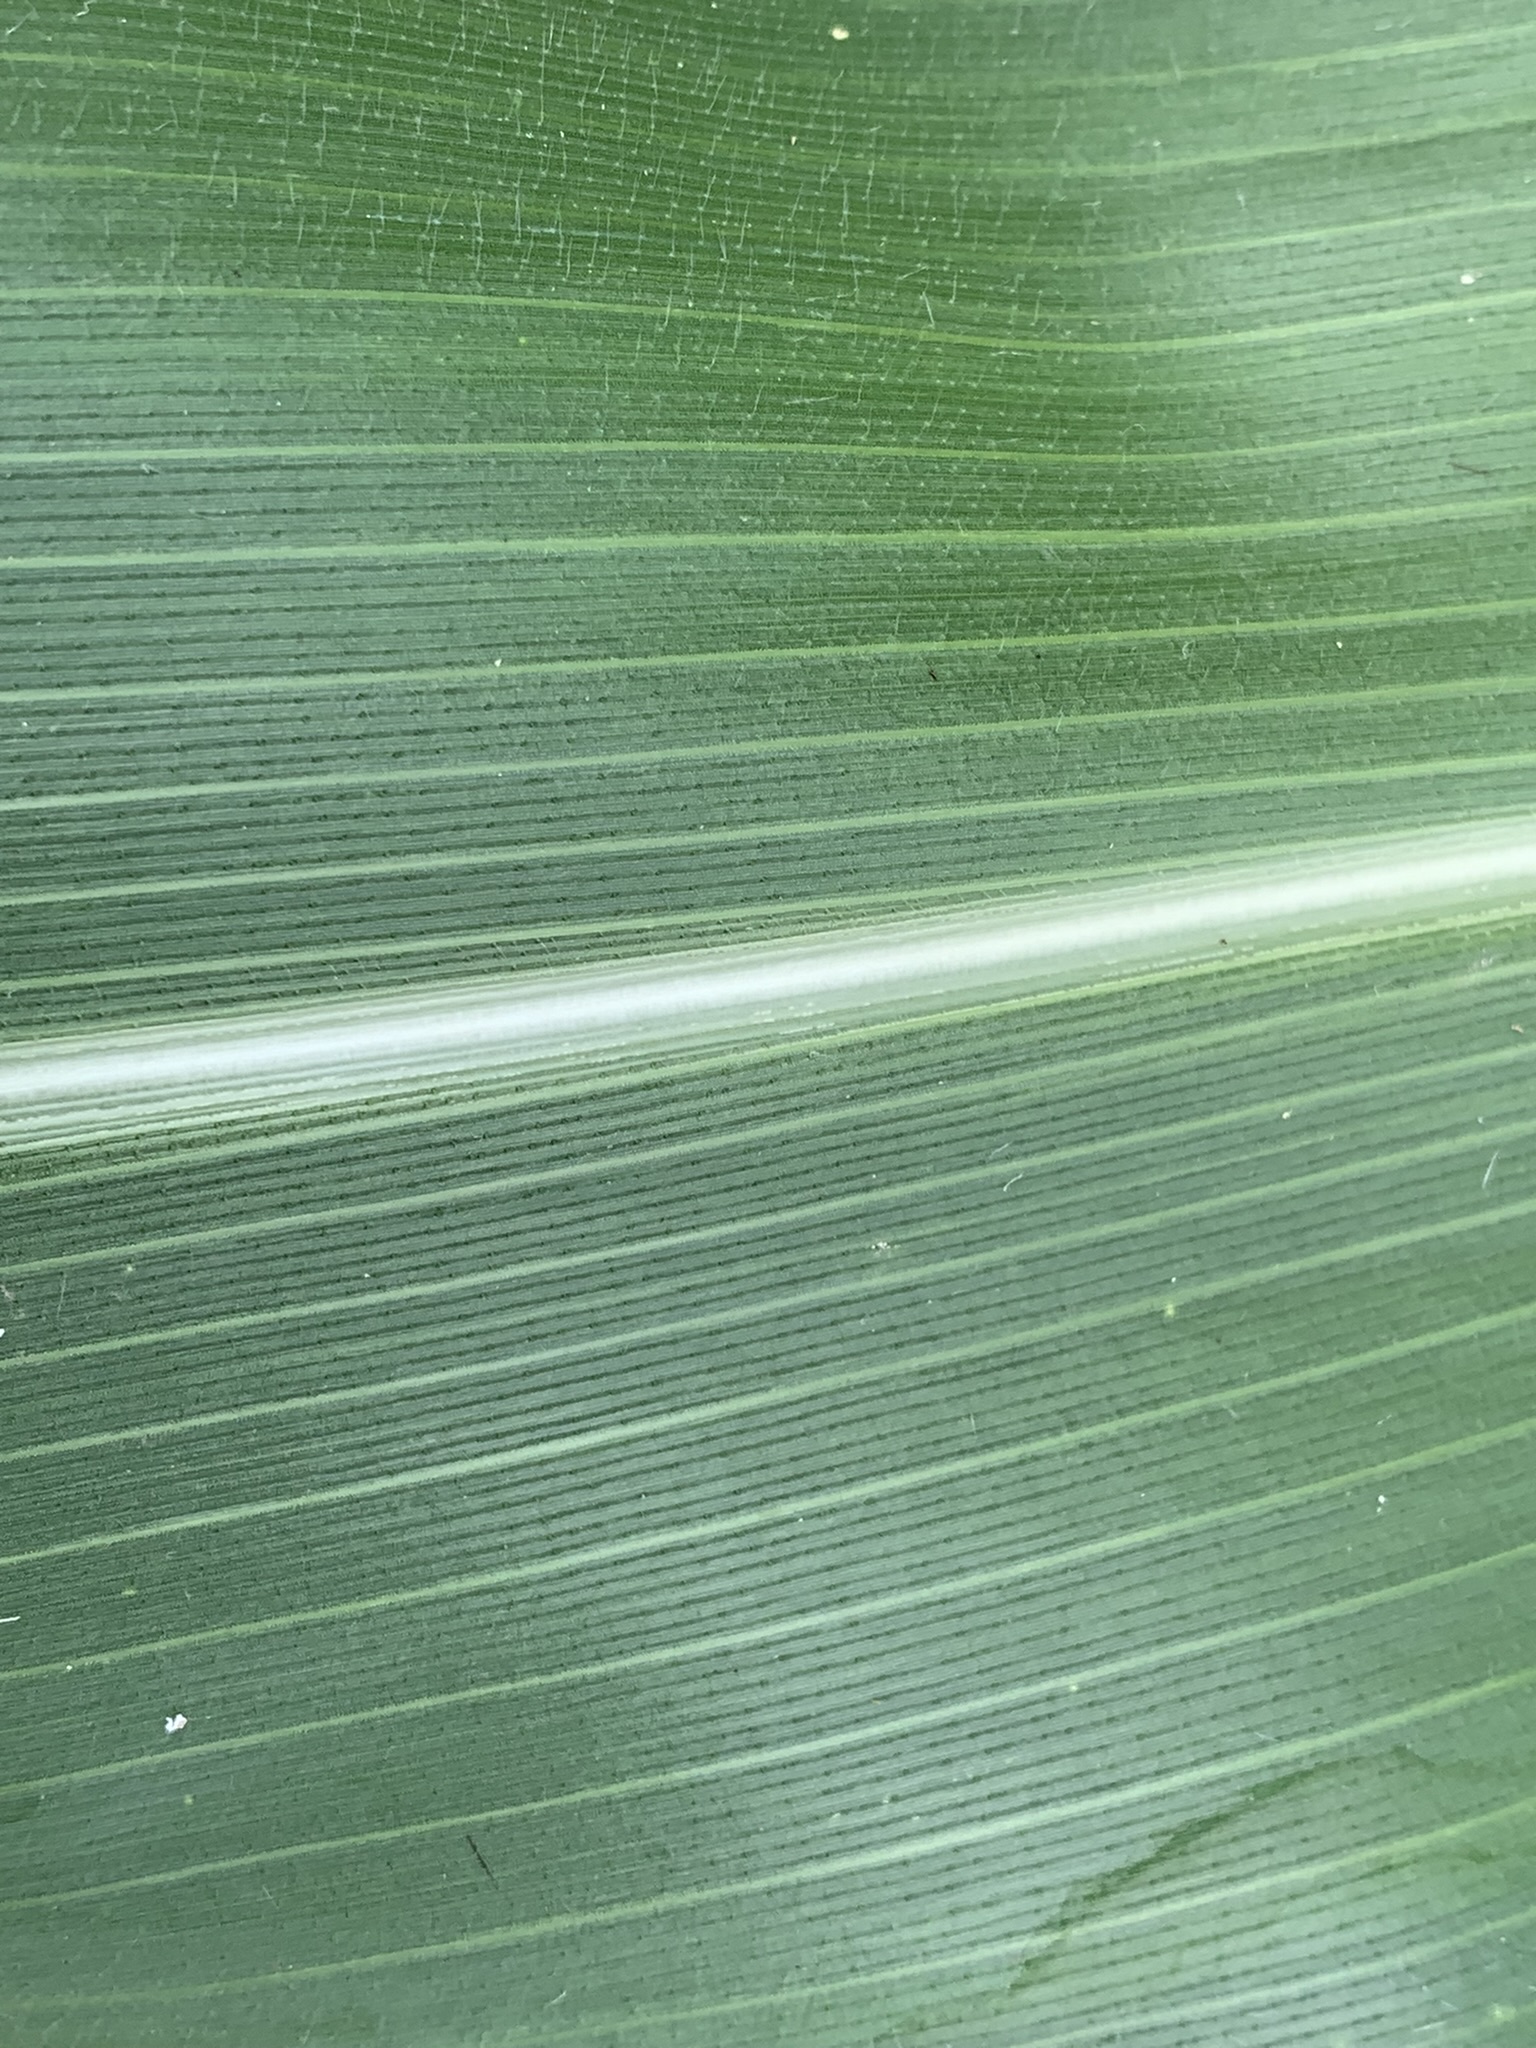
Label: Healthy